Ernst Wilfer

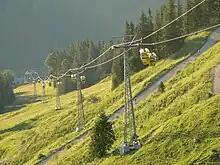
Hochgratbahn by Steibis

Under his leadership, the Koblatlift, the first chairlift in the Nebelhorn at Oberstdorf in the Allgäu Alps, was constructed. It was replaced in 1996 by a four-CLF (Leitner) four-chair lift.